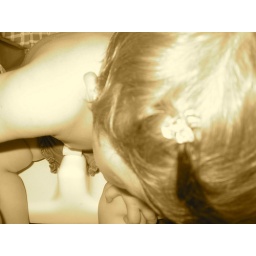
Watching the cat sitting under her chair